LSAT rifle

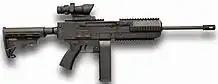

The LSAT rifle, of the LSAT (Lightweight Small Arms Technologies) program, is a developmental assault rifle. Design began in 2008, four years after the beginning of the LSAT program. Like the LSAT LMG, the rifle is designed to be significantly lighter than existing designs, and is designed to fire lighter ammunition. Like the rest of the program, the weapon extensively uses parallel development. It has designs for polymer-cased ammunition and caseless ammunition, and designs using spring-loading magazines and weapon-powered magazines. This parallel development reduces the risk of the program failing. Computer simulation and modelling, particularly of the LMG, is being used for all components of the program, including the rifle. This reduces both time and expenditure for prototyping and testing. The other program components use a 'spiral development' approach, whereby the product is rolled out in stages or 'spirals', each stage producing a new version that is an improvement on those from previous spirals; the rifle shall likely use the same approach. The weapon and the program are closely connected to the Future Force Warrior concept, with aims to integrate electronics and computerized optics, and aims to increase the mobility of soldiers. The weapon is also intended to improve on reliability and ease of maintenance.